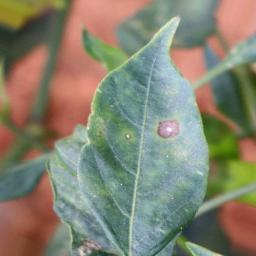
Label: cercospora